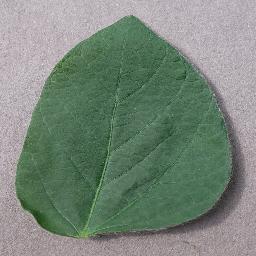
Label: Soybean___healthy